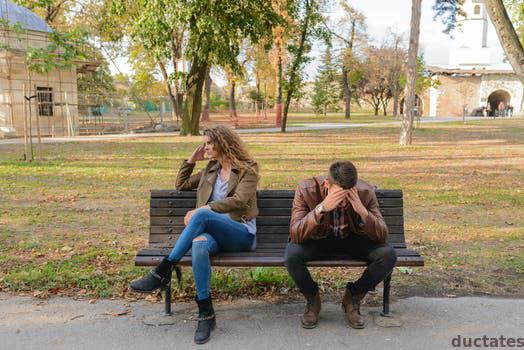
Label: Watermark